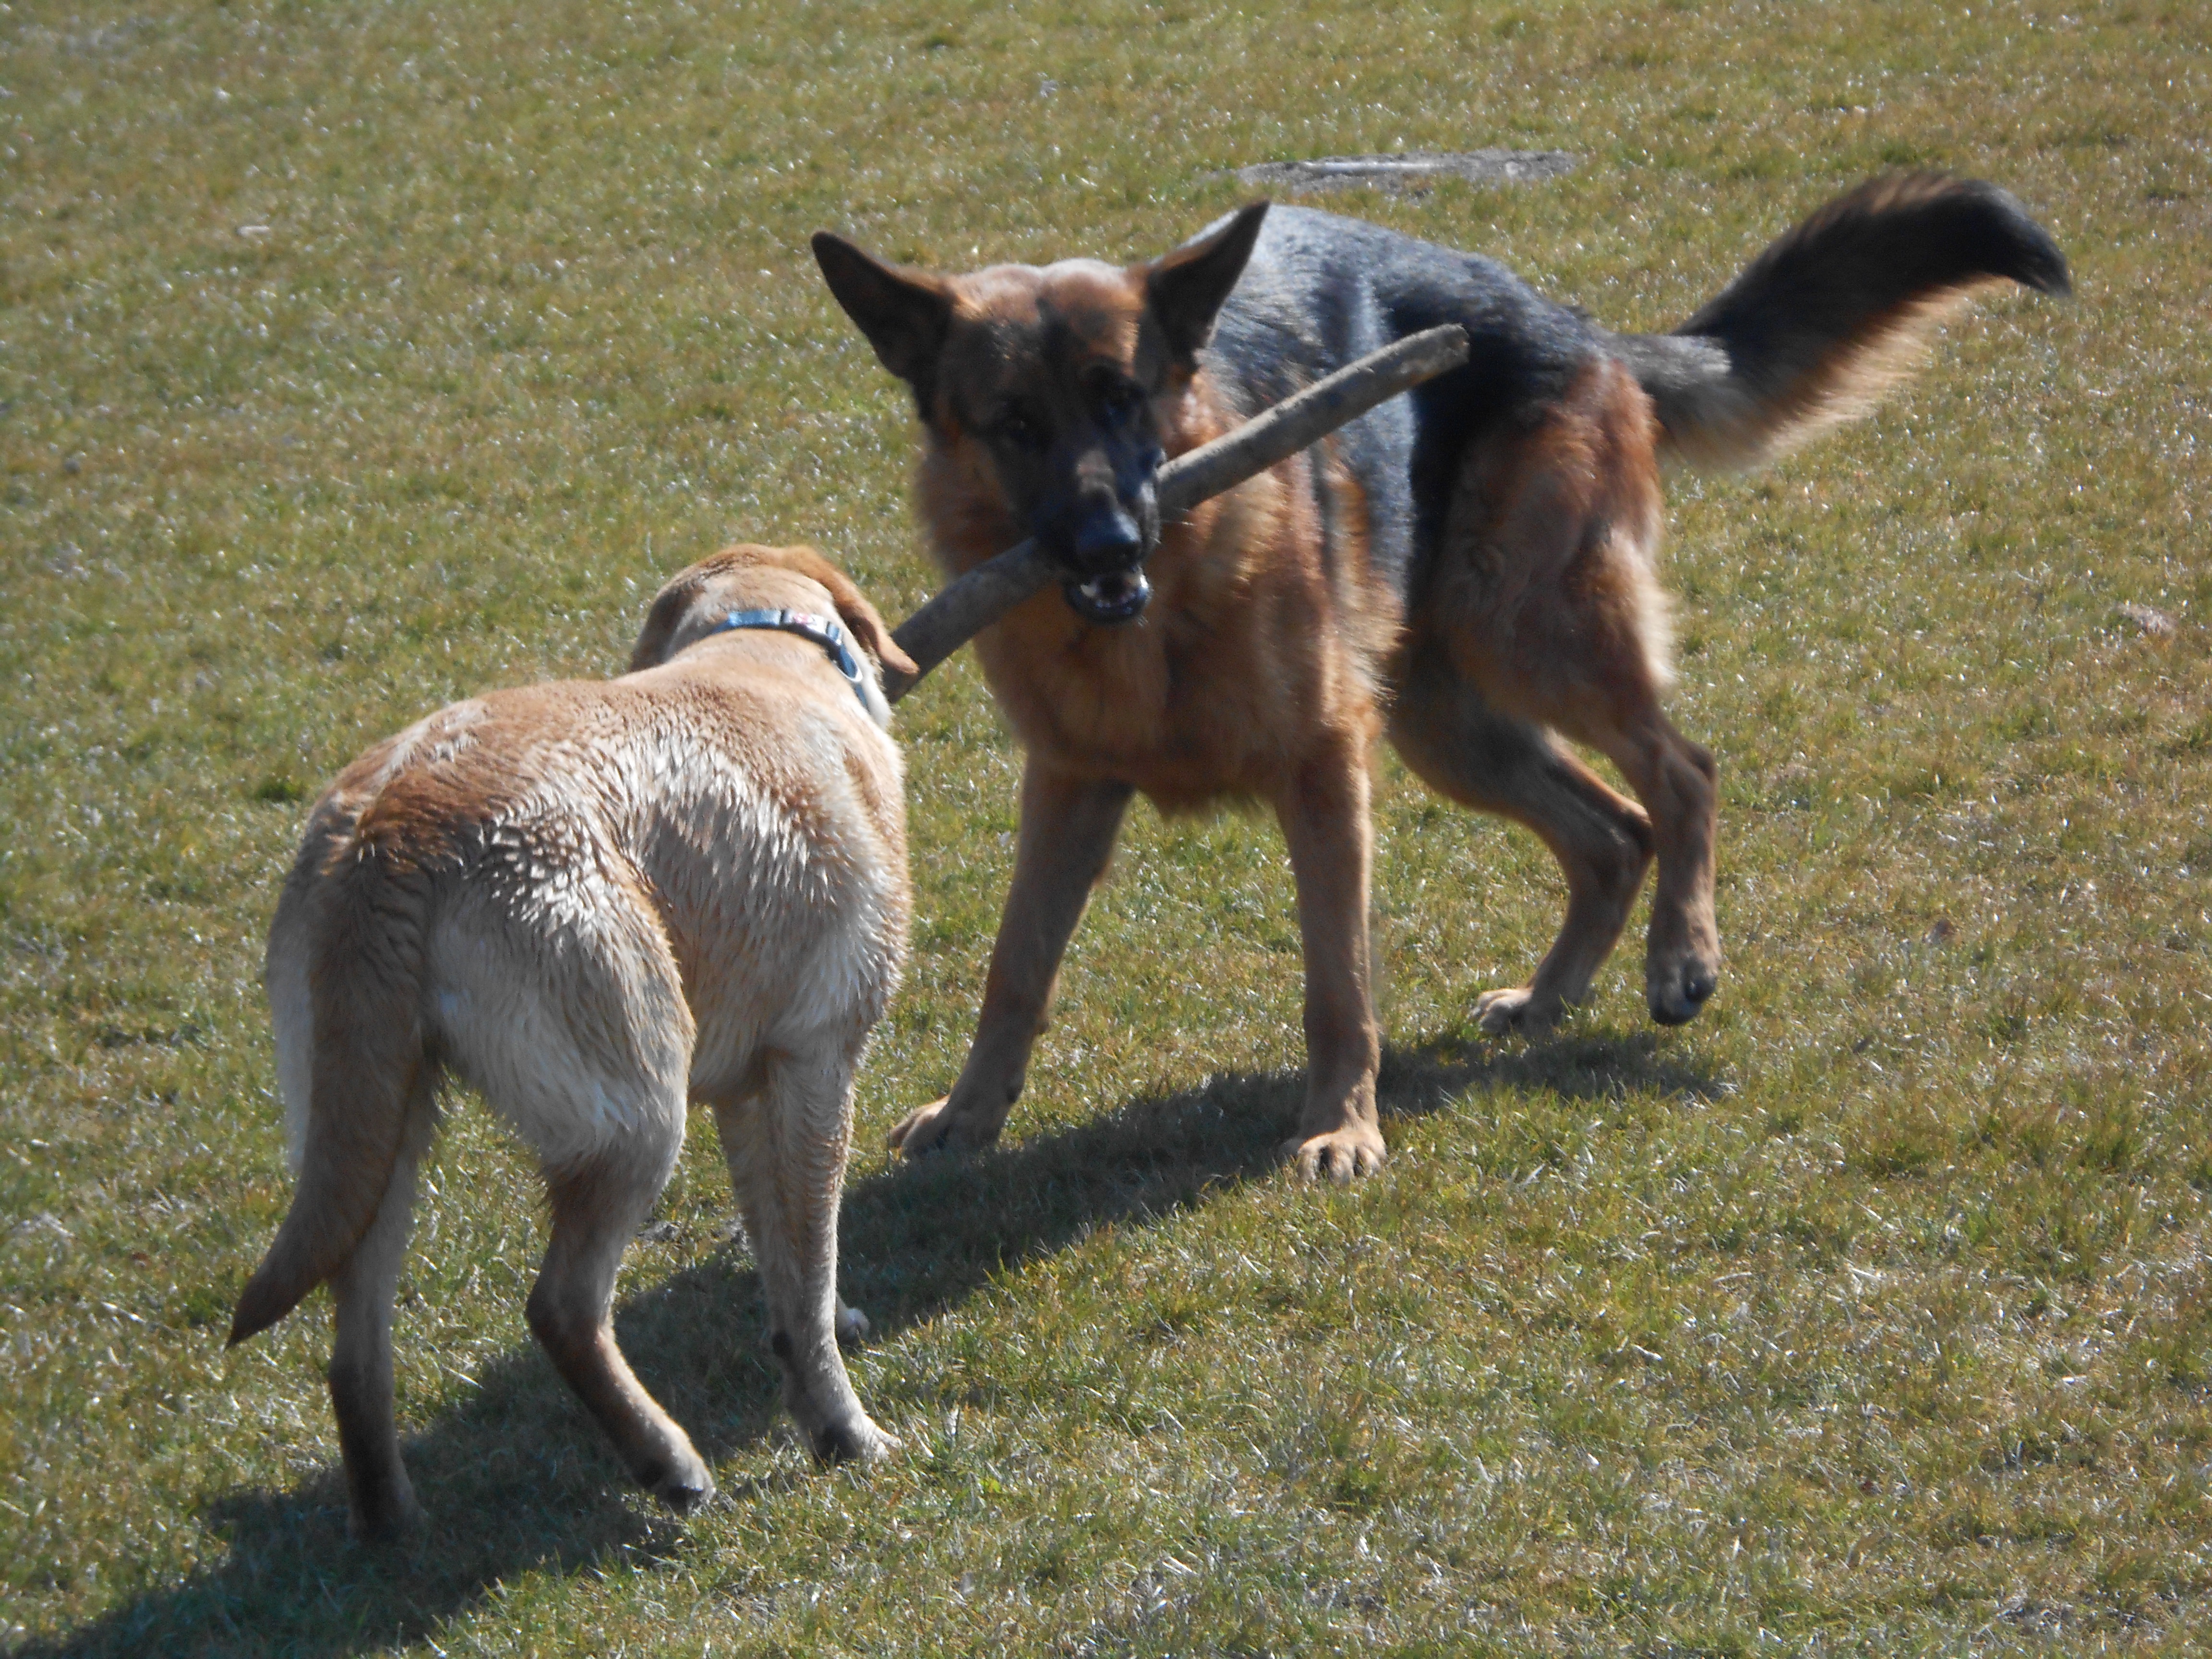
german, shepherd, playing, retriever, mammal, dog, vertebrate, canidae, dog breed, carnivore, shikoku, belgian shepherd malinois, belgian shepherd, norwegian elkhound, east siberian laika, sporting group, Kai ken, greenland dog